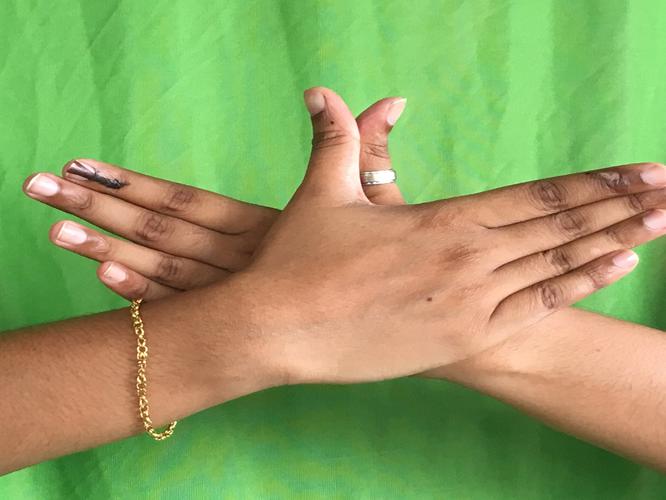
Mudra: Garuda
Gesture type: double_hand